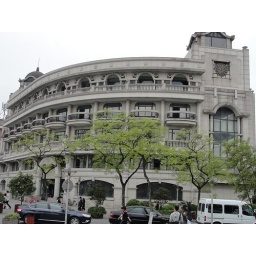
1 usual building near west lake